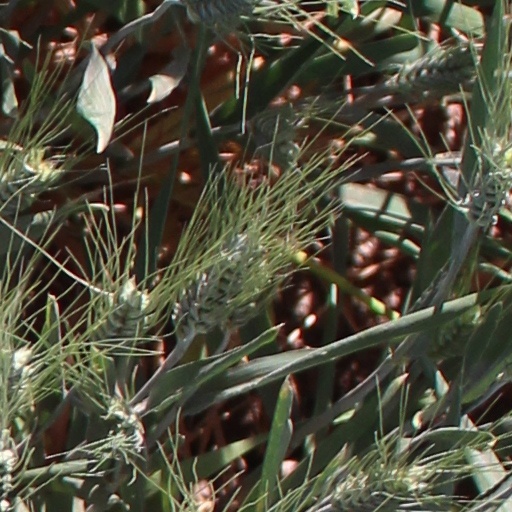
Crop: wheat